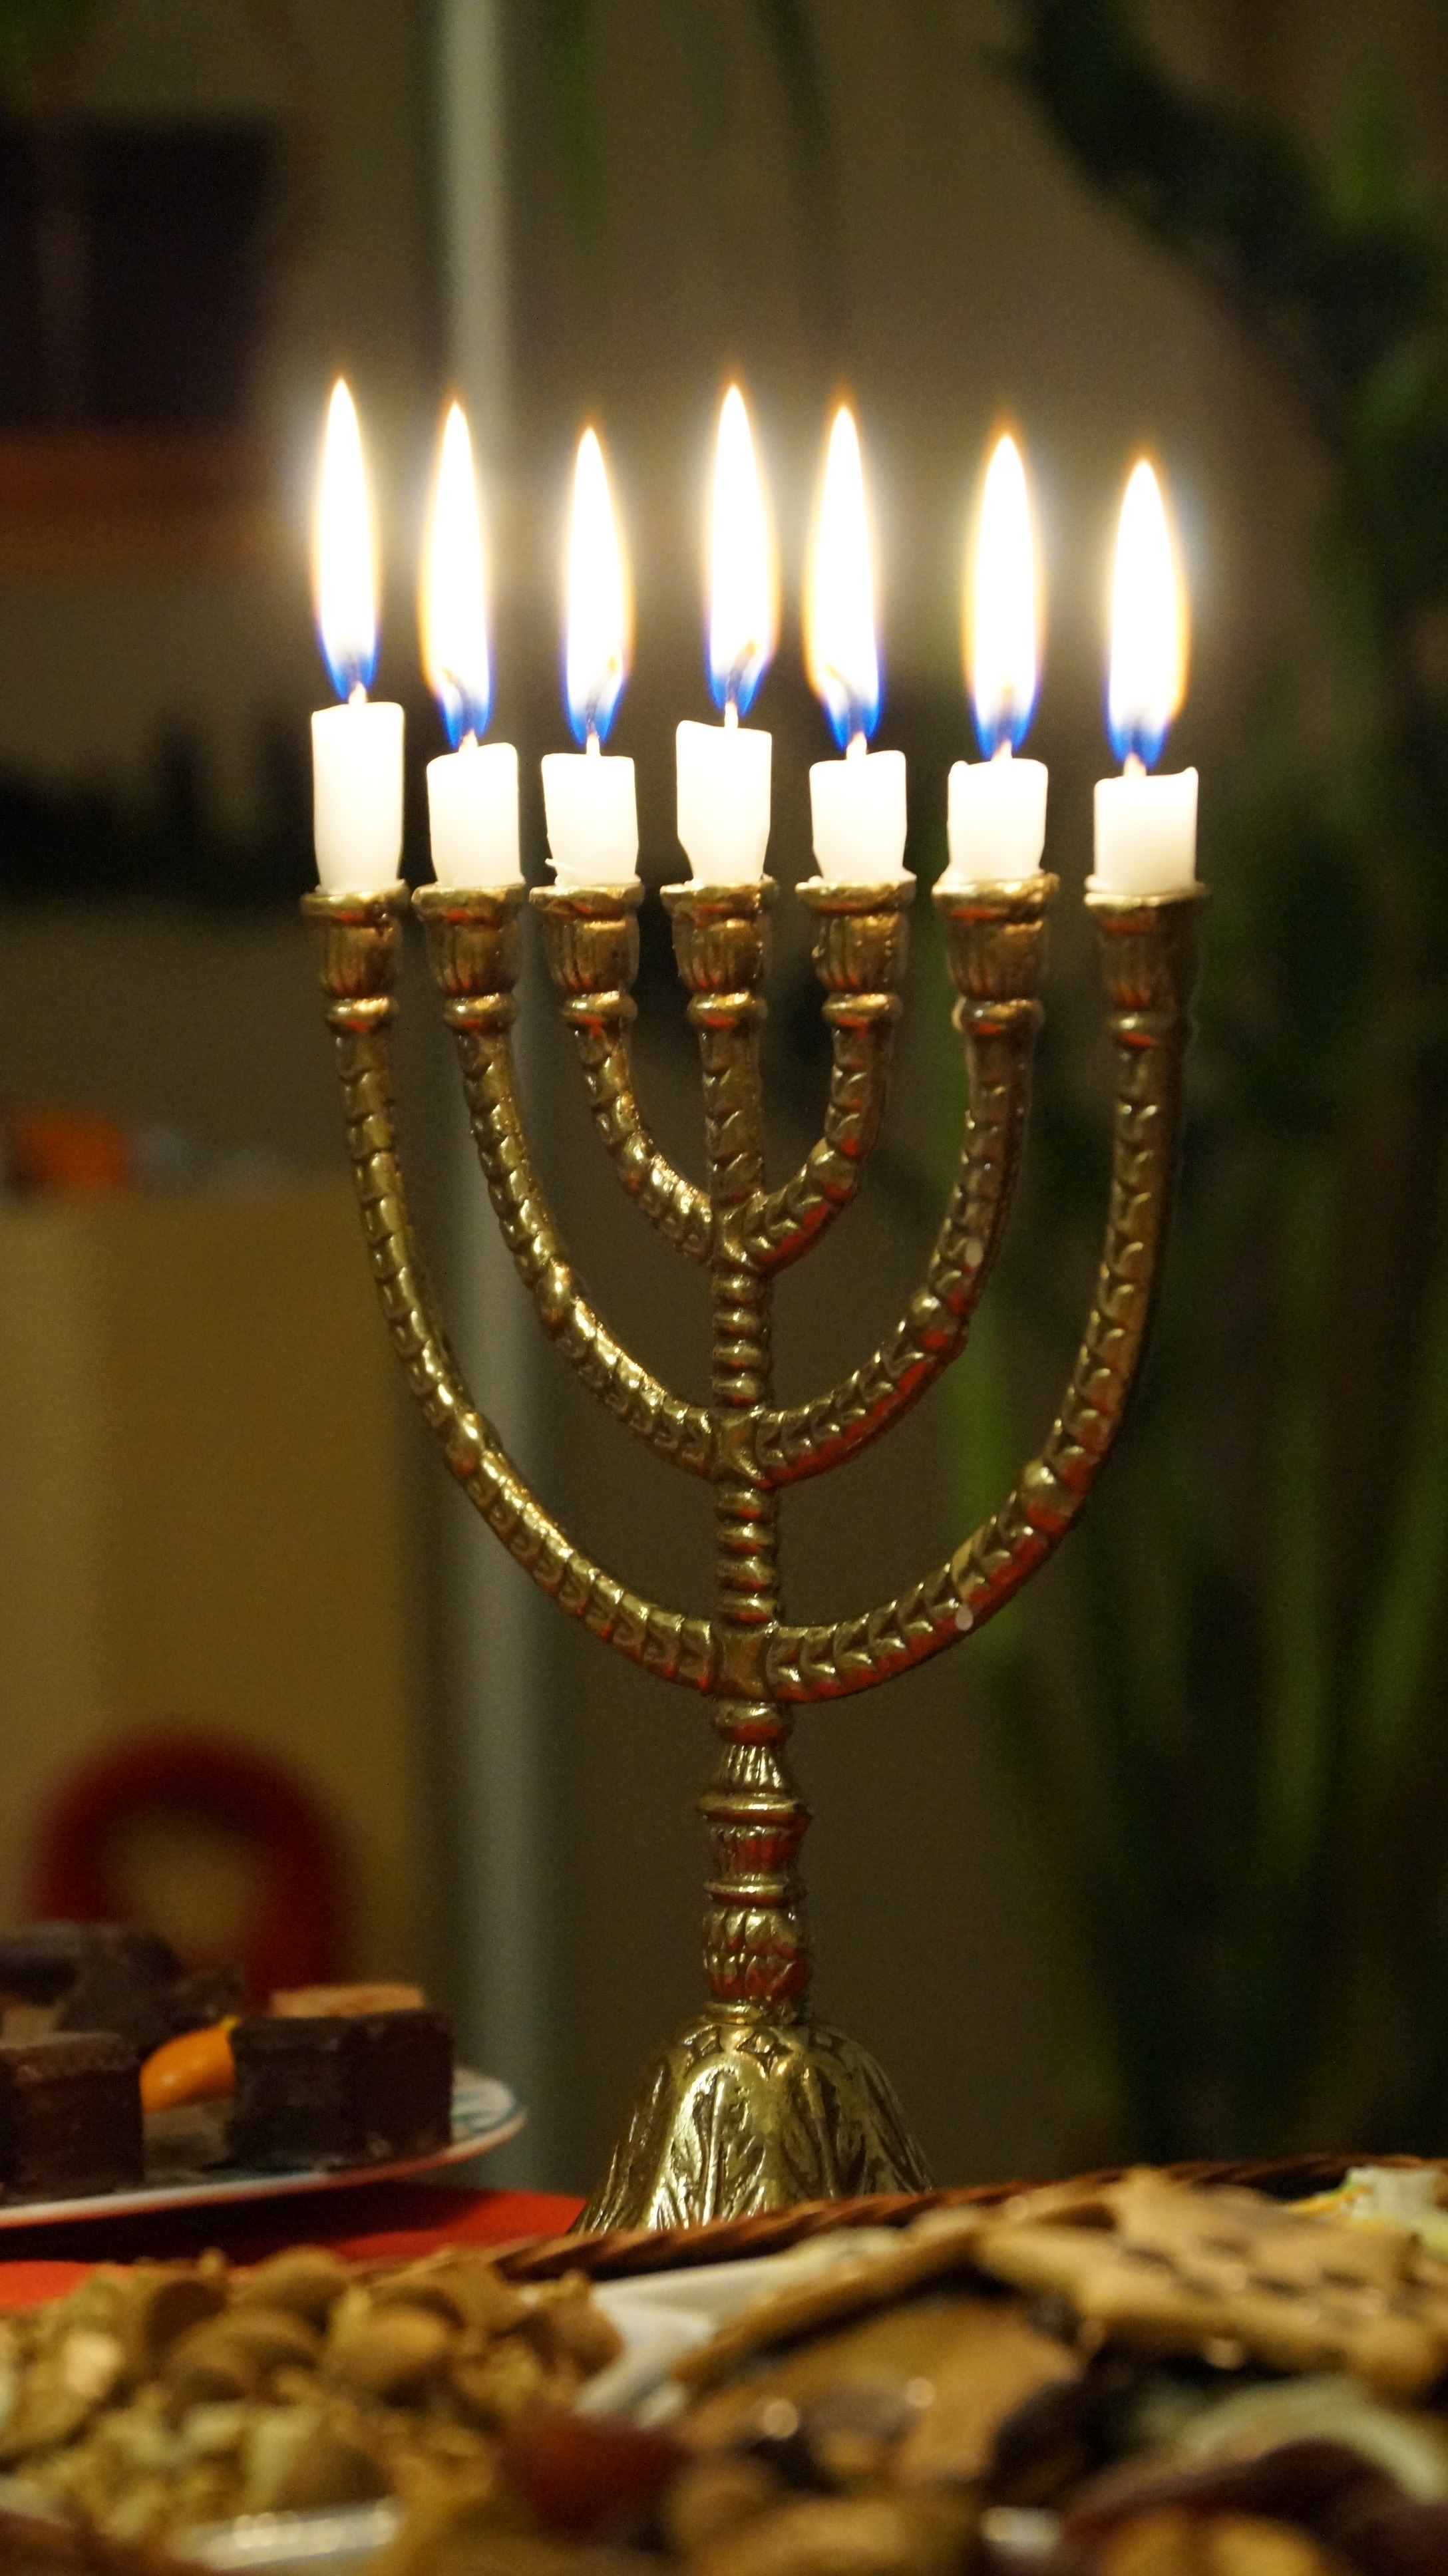
light, antique, symbol, holiday, candle, lighting, bible, religious, candles, burning, event, hanukkah, judaism, menorah, candle holder, hebrew lampstand